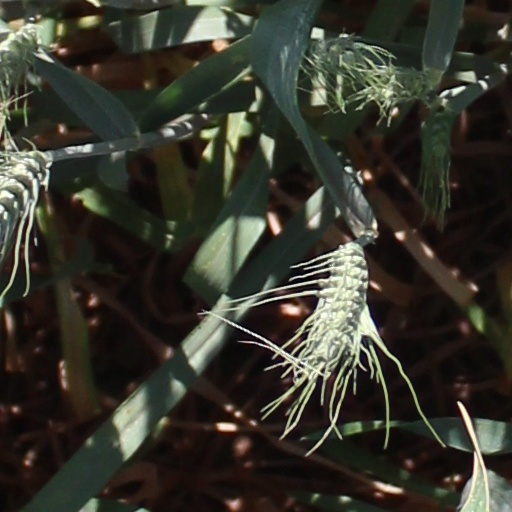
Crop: wheat